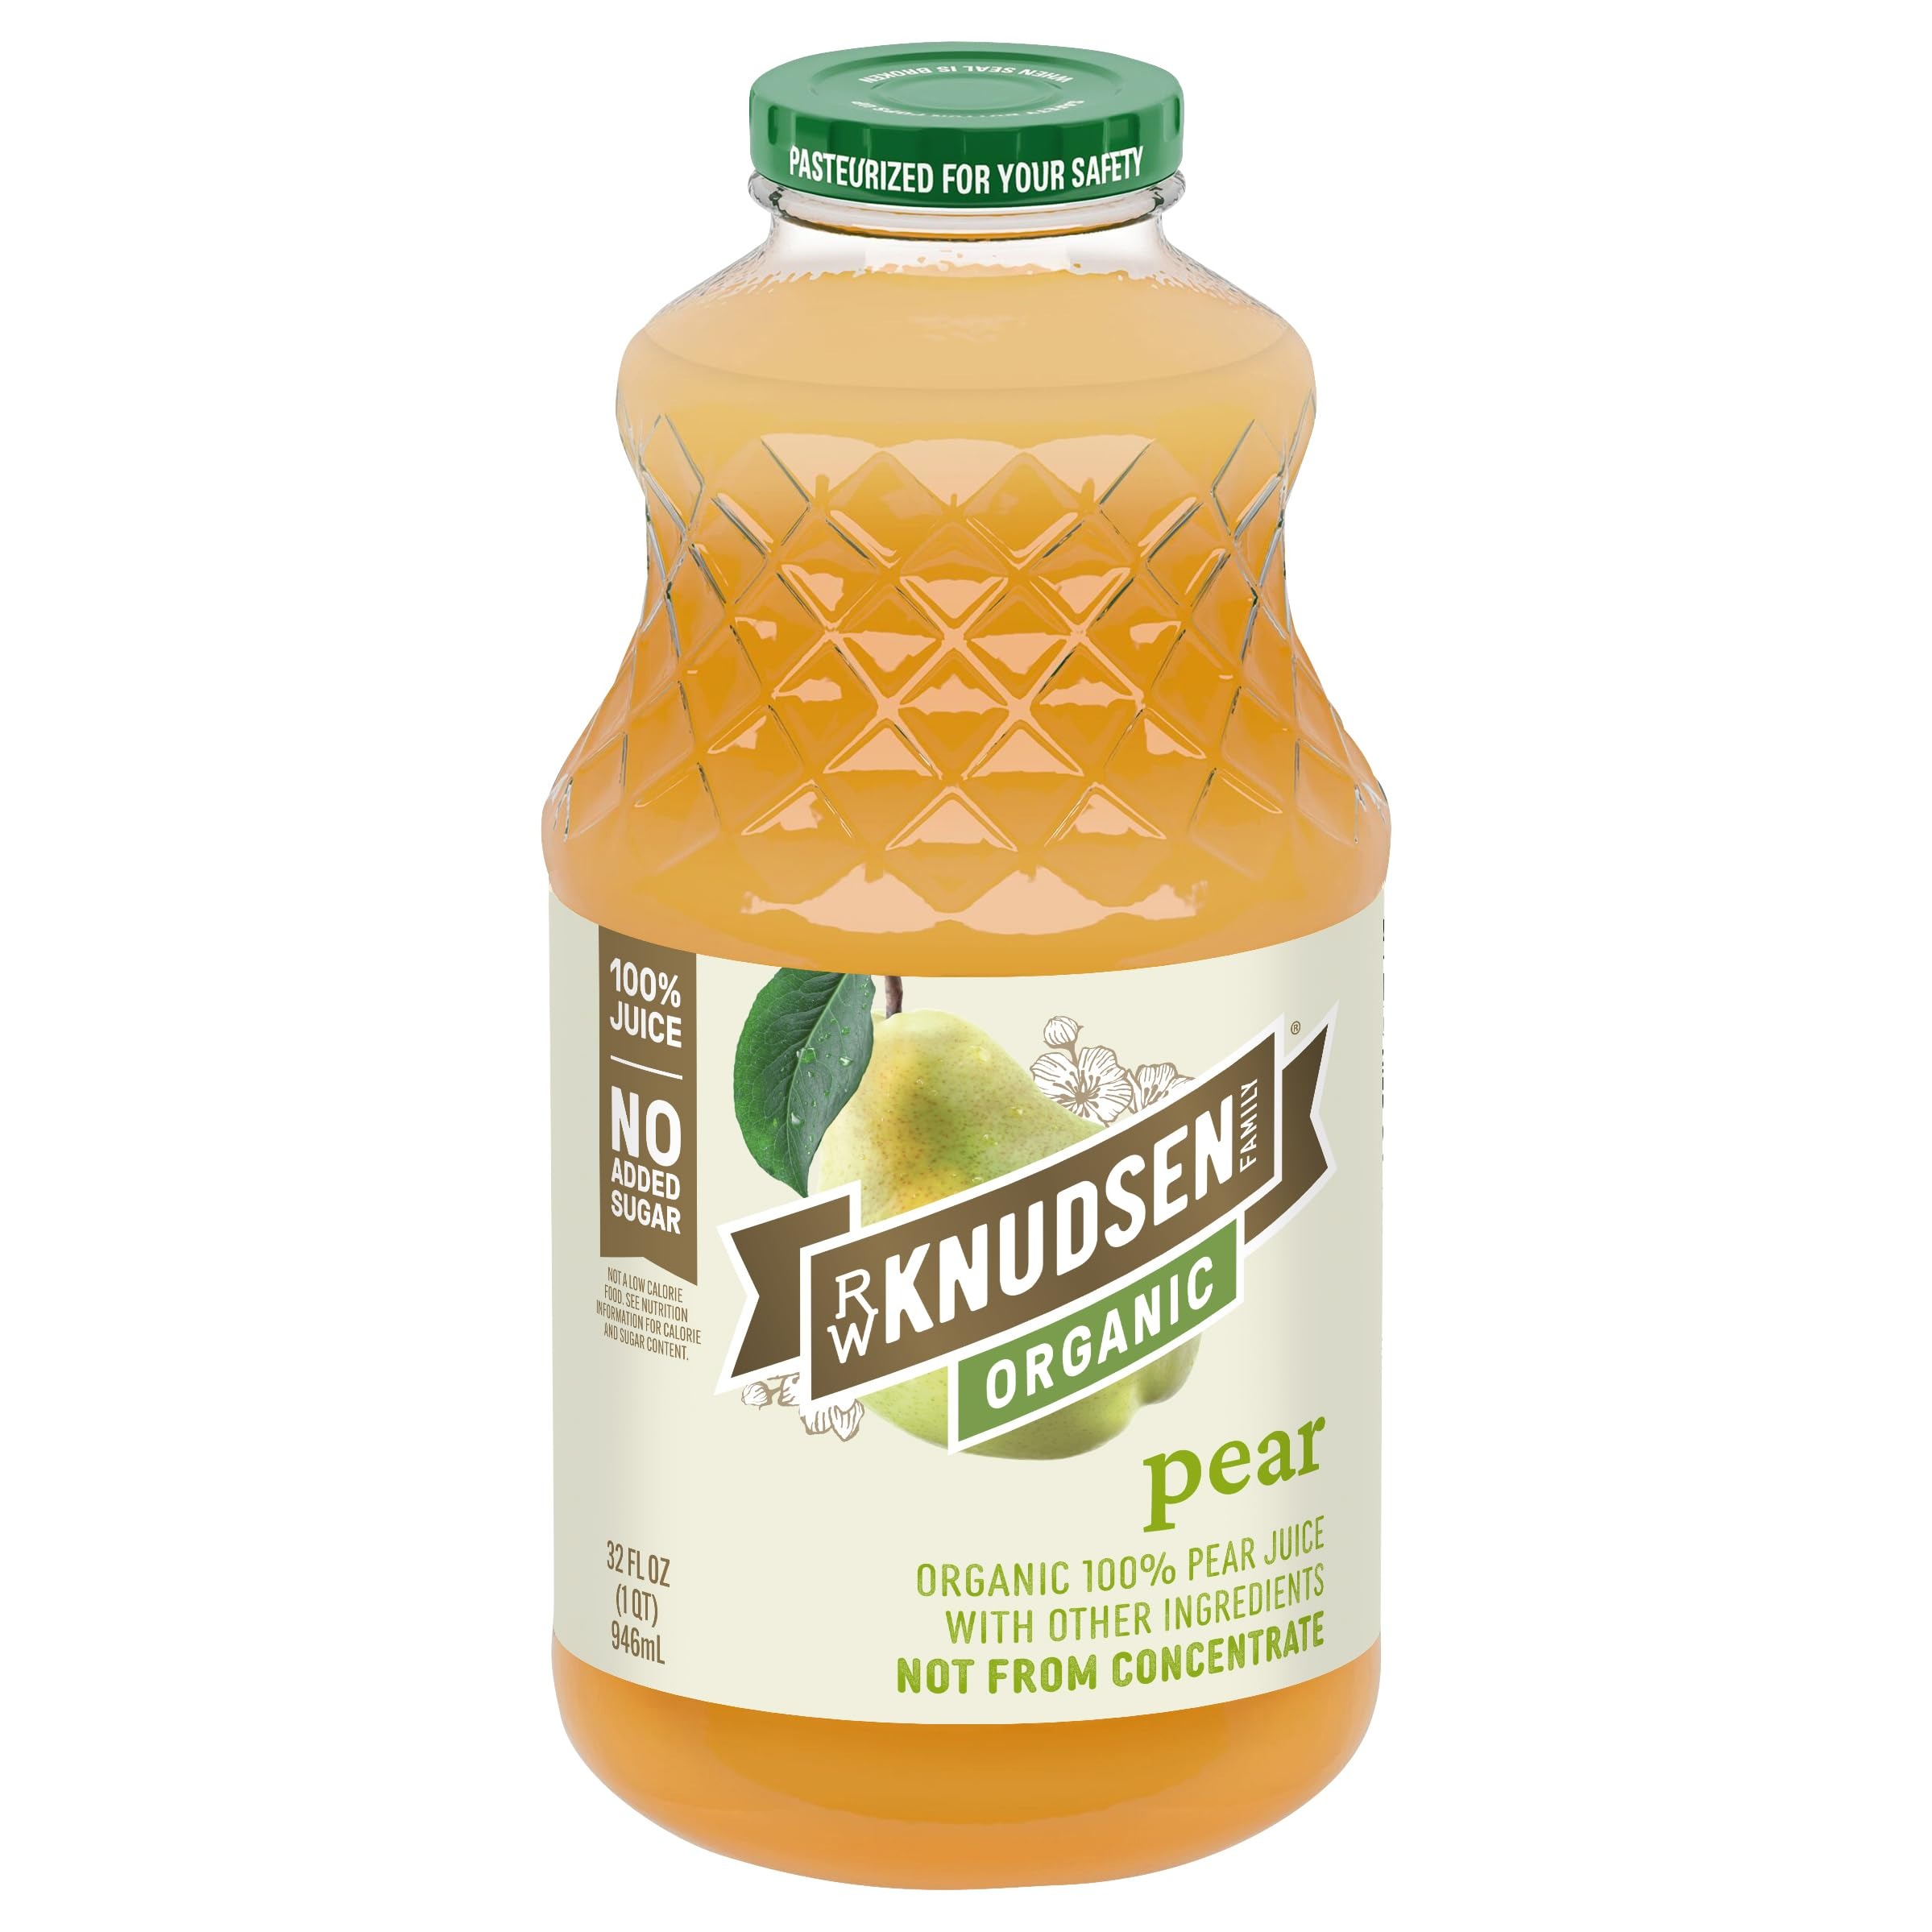
Item Name: R.W. Knudsen, Organic Pear Juice, 32 Fl Oz
Bullet Point 1: Contains 1- 32 Ounce Bottle of R.W. Knudsen Family Organic Pear Juice
Bullet Point 2: Delicious sweet organic pear juice
Bullet Point 3: Contains 100% juice, is USDA organic, and it's also Non-GMO Project Verified
Bullet Point 4: Great for pairing with breakfast or having as a midday pick-me-up
Bullet Point 5: Use it as a base for a tasty pear and kale smoothie
Value: 32.0
Unit: Fl Oz

Price: 9.98